Ellen France

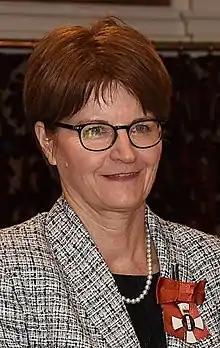
France in 2016

Dame Ellen Dolour France (née Larkin; born 1956) is a New Zealand jurist. She is currently a justice of the Supreme Court to which she was appointed in 2016, and was previously the president of the Court of Appeal.